Rockwood Conservation Area

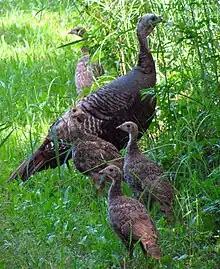
A female wild turkey with juveniles

After the closure of the mill, William Harris, son of John Richard, transformed the site into a private park named Hi-Pot-Lo Park. In 1959 the Grand River Conservation Authority obtained the mill and land from Harris, and the official opening of the park took place in 1963.